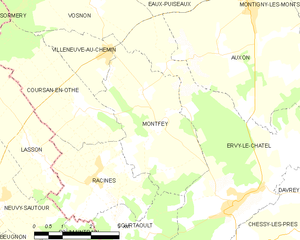
Carte des communes françaises: Montfey